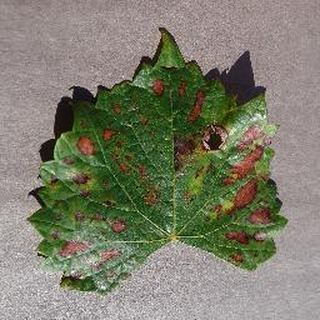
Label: grape_esca_black_measles